Gymnasium (Germany)

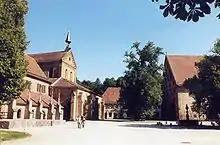
Evangelical Seminaries of Maulbronn and Blaubeuren – church and courtyard

The early twentieth century saw an increase in the number of "Lyzeum" schools for girls, which offered a six-year course. The rising prominence of girls' gymnasia was mainly due to the ascendancy of the German feminist movement in the nineteenth and twentieth centuries, corresponding to the rising demand for women's university education.